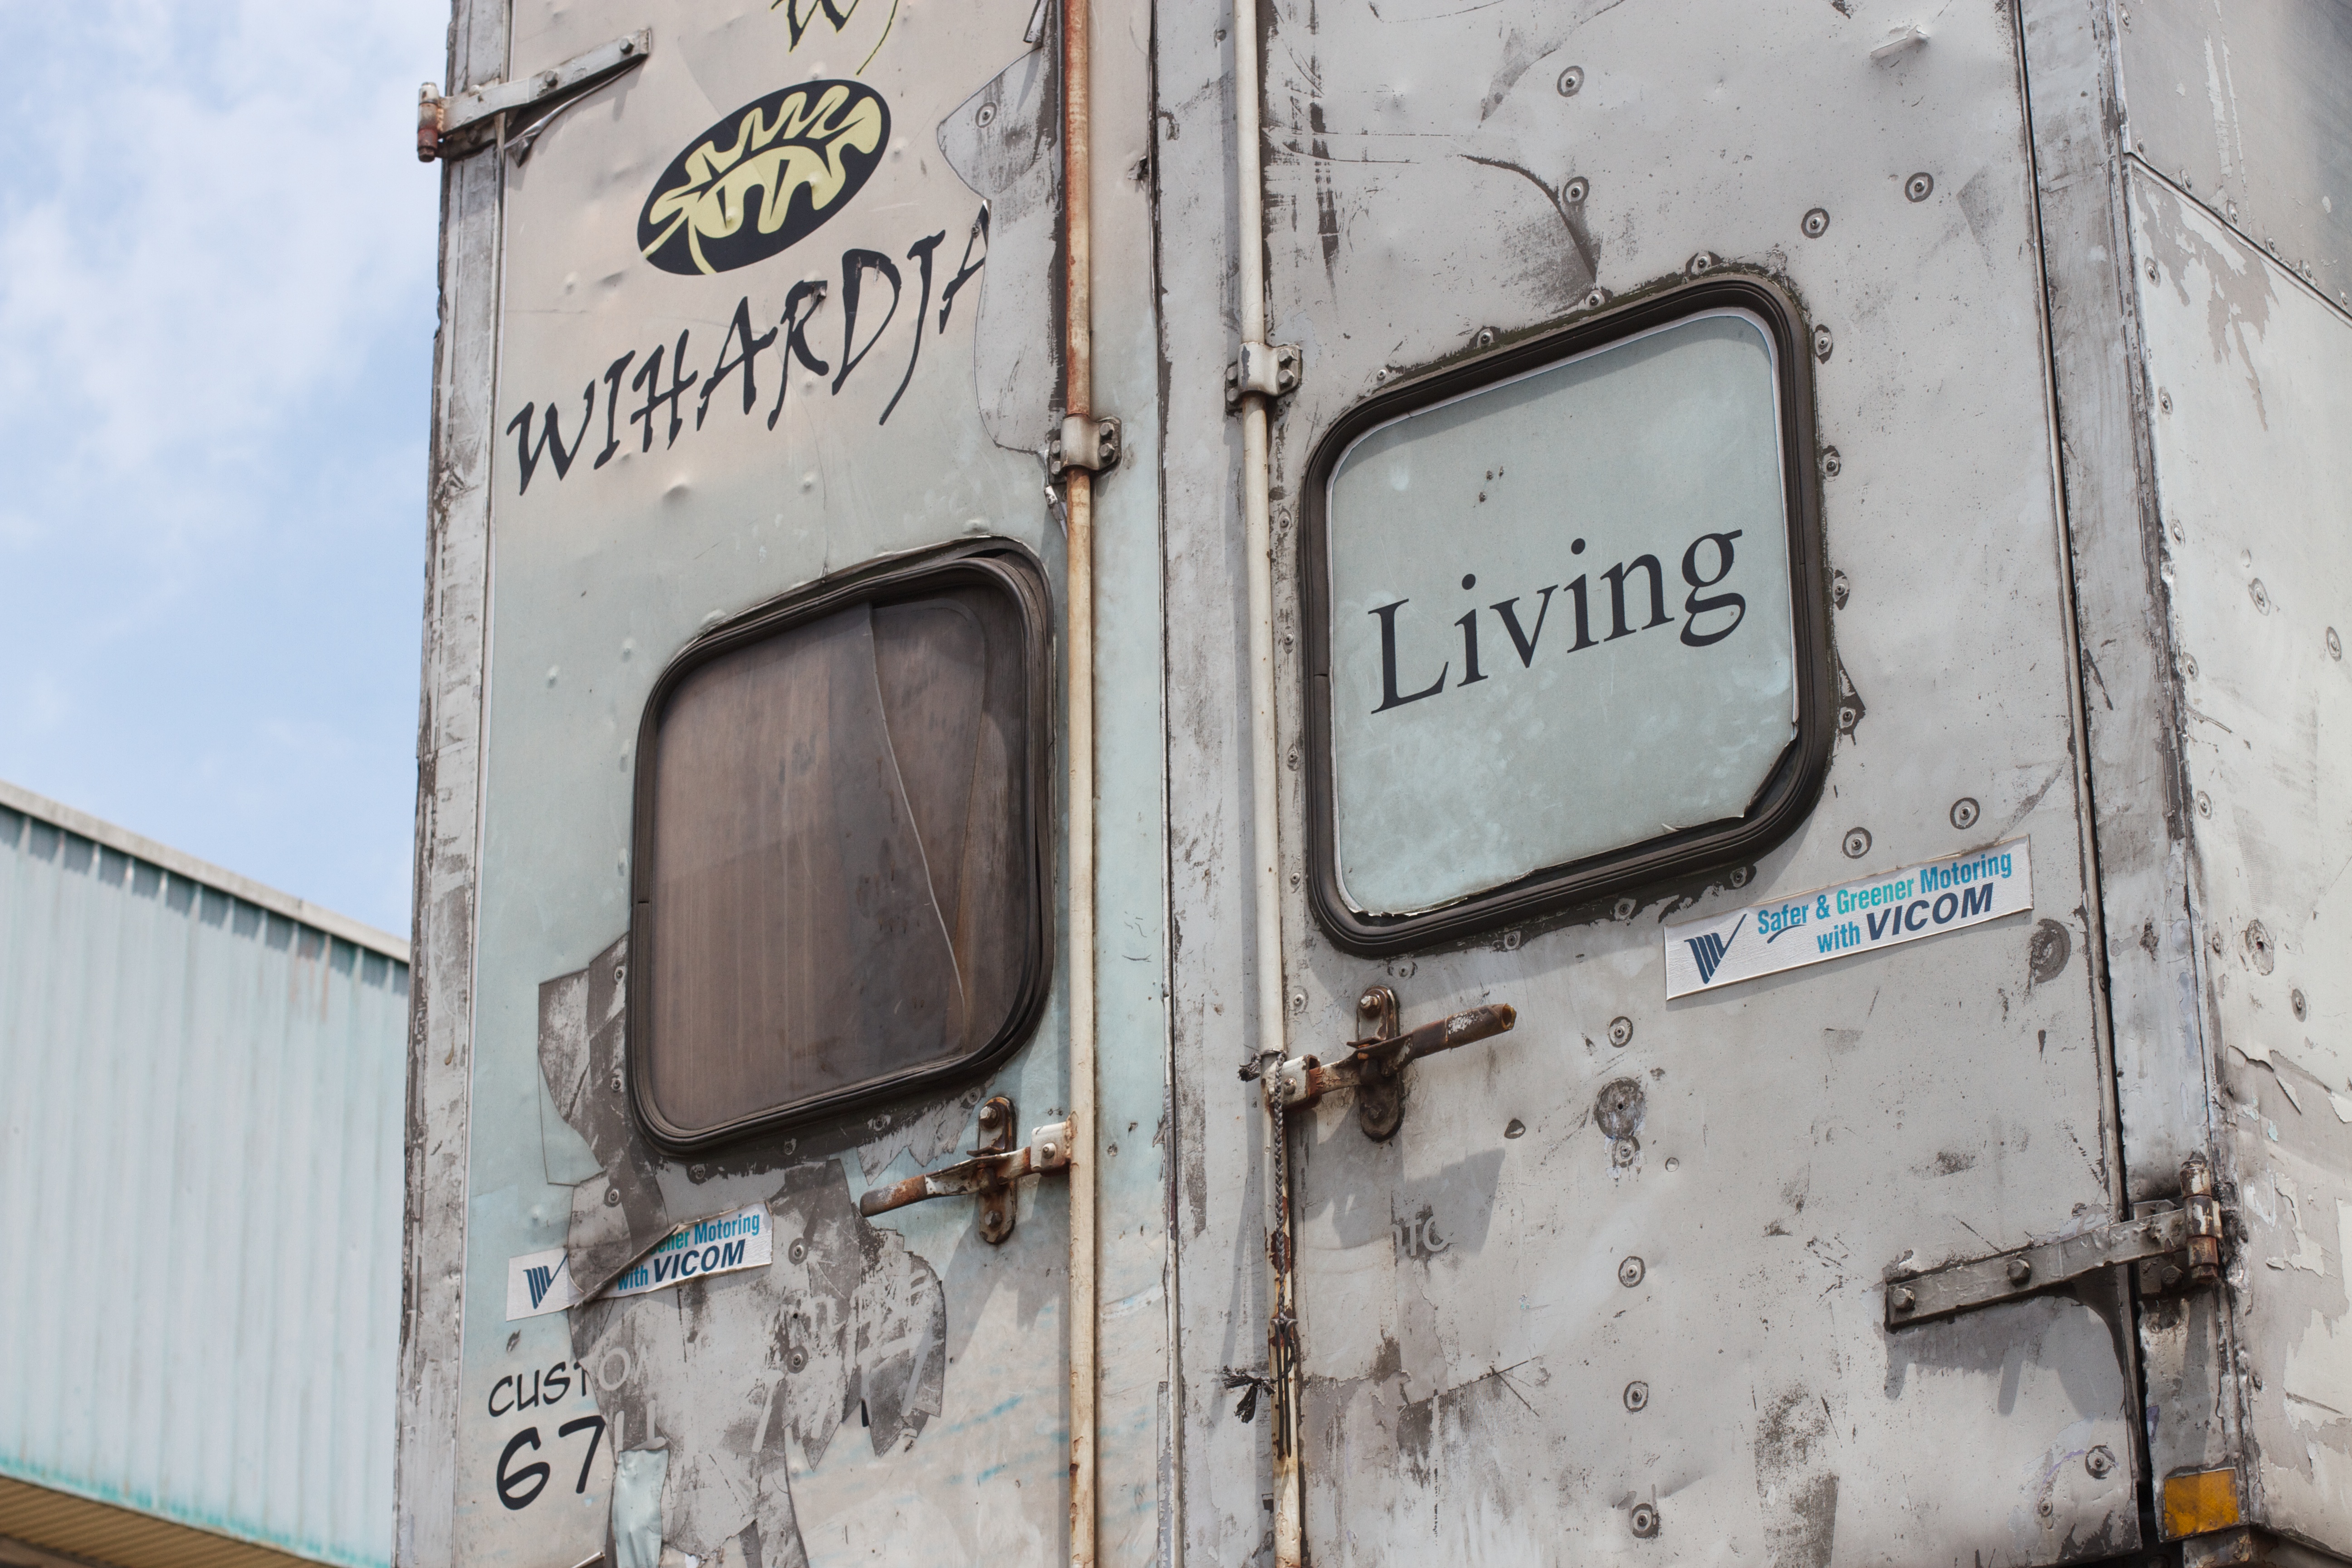
road, street, wall, sign, street sign, signage, art, urban area